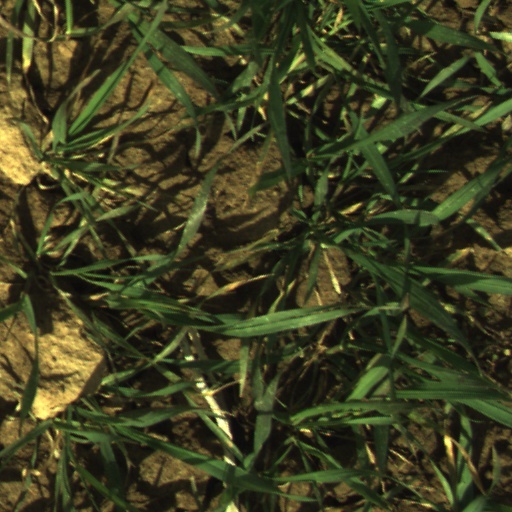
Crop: wheat